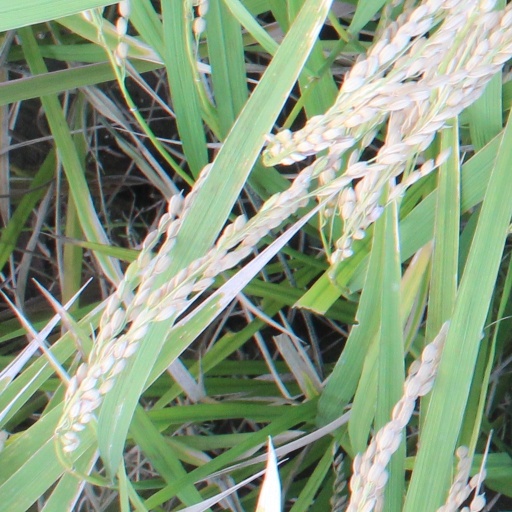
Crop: rice